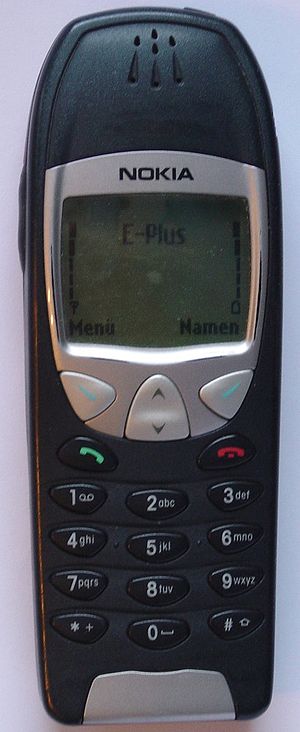
Nokia 6210
Nokia 6210
Nokia 6210 er en mobiltelefonmodel introduceret af Nokia i 2000. Udover at ringe og smse, har telefonen også mange andre funktioner som f.eks. alarmur, et HSCSD-modem, en internetklient, 3 spil, en lommeregner, en to-do-liste, kalender, infrarød connector, lydoptager samt stopur.